Fish fin

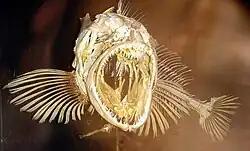
Skeleton of a lingcod, a ray-finned fish

Bony fishes (Actinopterygii and Sarcopterygii) form a taxonomic group called Osteichthyes (or Euteleostomi, which includes also land vertebrates); they have skeletons made of bone mostly, and can be contrasted with cartilaginous fishes (see below), which have skeletons made mainly of cartilage (except for their teeth, fin spines, and denticles).